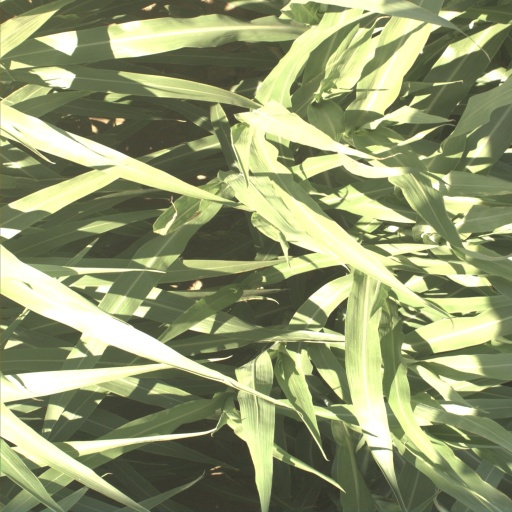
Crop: sorghum